The Bureau: XCOM Declassified

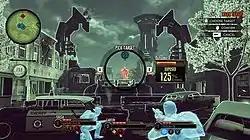
battle focus mode: player can access agent's skills and those of his recruits through a wheel

"The Bureau: XCOM Declassified" is a tactical shooter played from a third-person perspective. In the game, the player assumes control of Agent William Carter, a field agent who has to defend the US from a hostile extraterrestrial force known as the Outsiders. The Bureau's headquarters serves as the game's hub space where Carter can interact with other people of interest. Using a dialogue tree, players can select different conversation options when talking to non-playable characters. Players also recruit agents in the headquarters and choose one of four different classes for them—commando, engineer, recon, and support. Each class has different abilities and weapons. For instance, the commando class specializes in direct offensive abilities and rifles, while the engineer class relies on landmines and automatic turrets. Players also choose the recruit's background from six possible options; each provides a minor perk that enhances the recruit's combat efficiency. Recruits can be further customized with different faces and uniforms. In mission areas, players are accompanied by only two recruited agents; other agents stay at the base or are dispatched to secondary tasks.